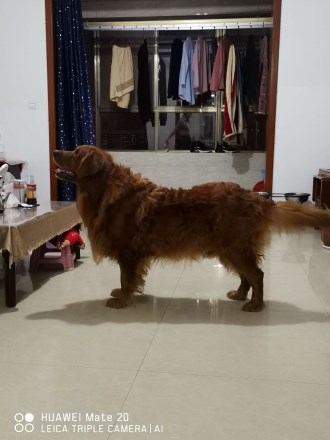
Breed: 5355-n000126-golden_retriever